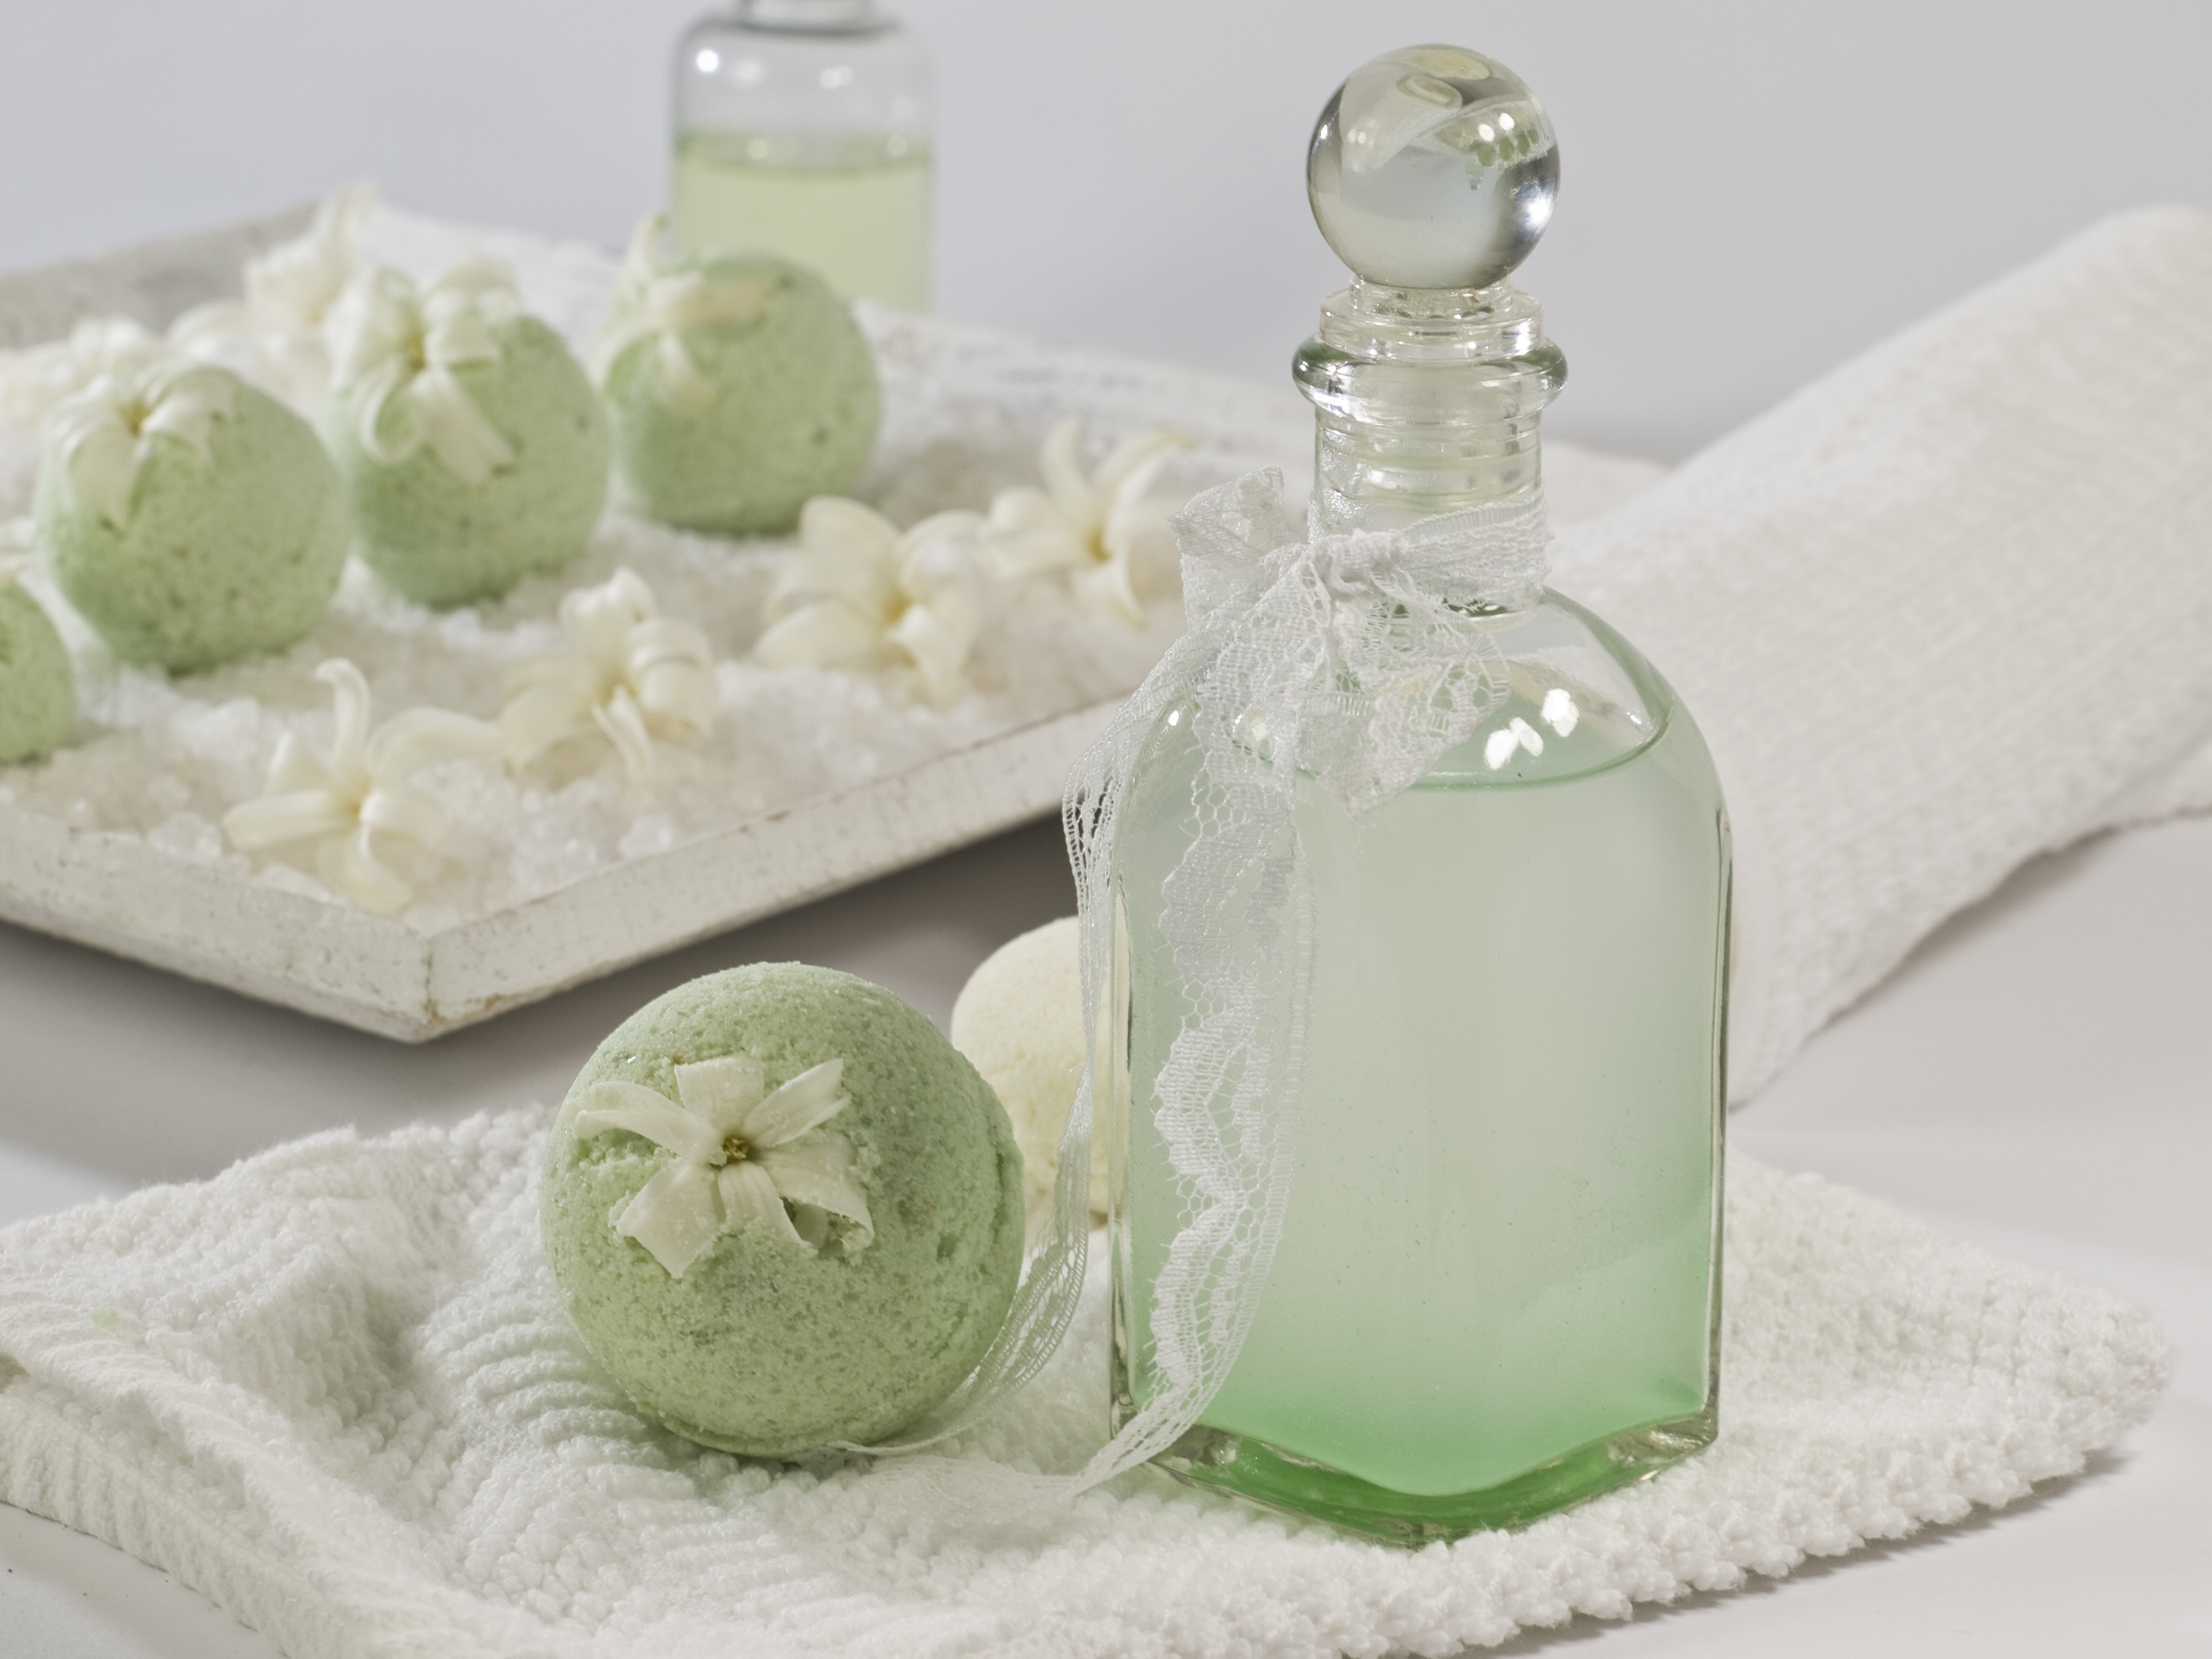
food, green, relax, produce, bottle, mint, shell, glass bottle, product, beautiful, perfume, cosmetics, cosmetic brush, wellness, bath balls, natural cosmetics, woodruff, selbstruehrer, drinkware